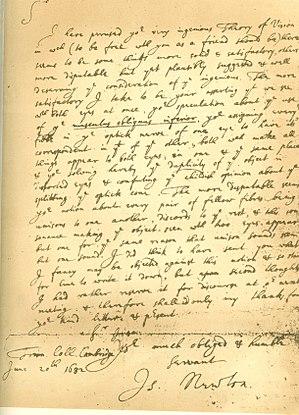
Lettre datée du 20 juin 1682 d'Isaac Newton au Dr William Briggs, commentant son ouvrage ""A New Theory of Vision"". British Museum Add. Ms. 4327 f. 100. (Publié en fac-similé dans le Dictionnaire encyclopédique Quillet, Paris, 1953).
Isaac Newton est un mathématicien, physicien, philosophe, alchimiste, astronome et théologien anglais, puis britannique. Figure emblématique des sciences, il est surtout reconnu pour avoir fondé la mécanique classique, pour sa théorie de la gravitation universelle et la création, en concurrence avec Gottfried Wilhelm Leibniz, du calcul infinitésimal.